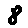
Label: 8